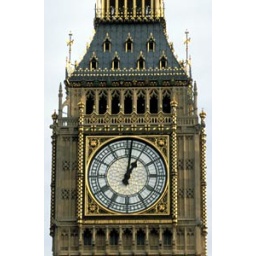
This is the famous clock tower in London.